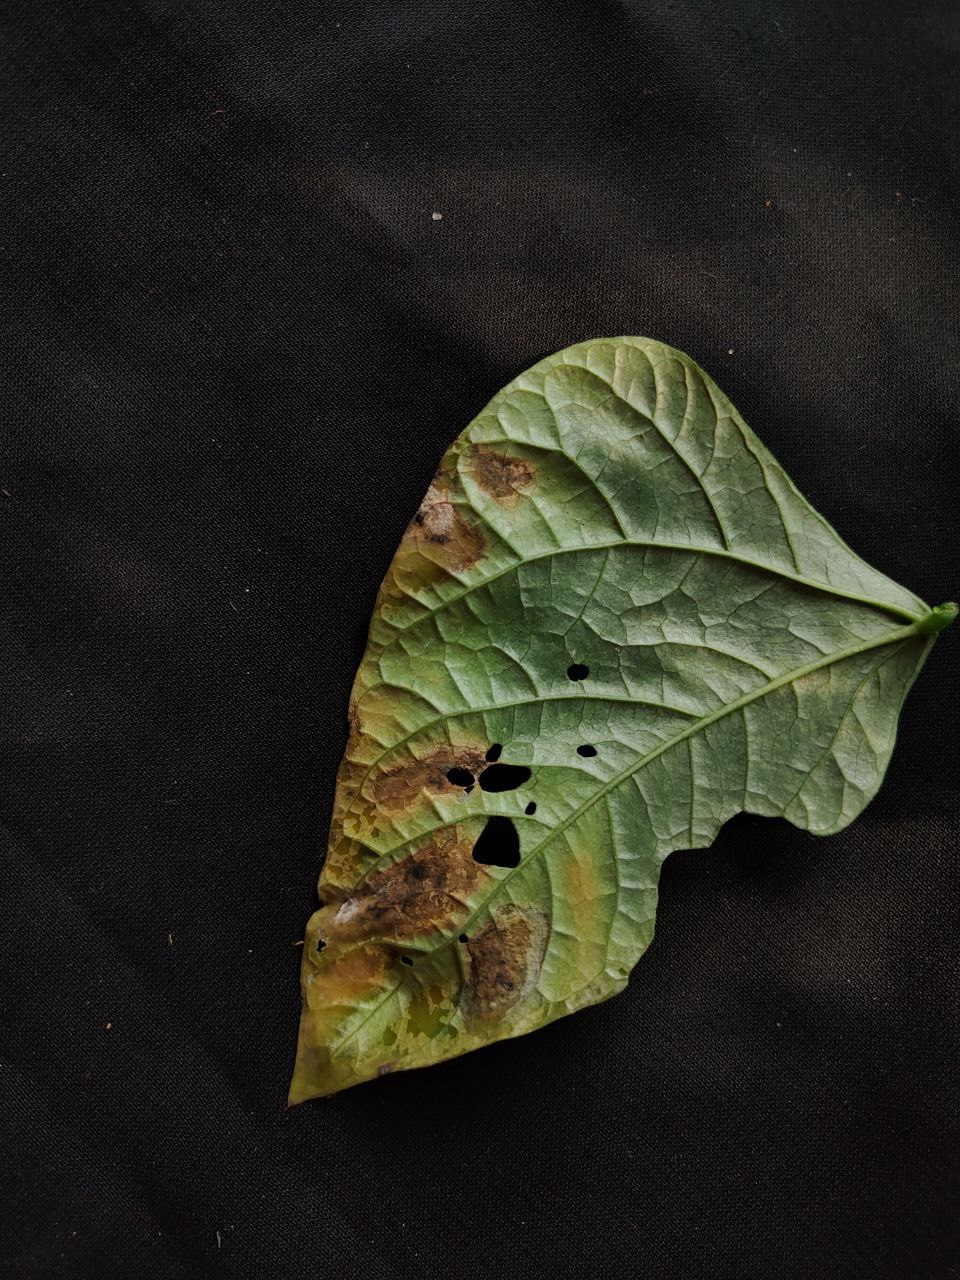
Crop: cowpea
Leaf condition: Bacterial wilt